Postage stamps and postal history of the Bahamas

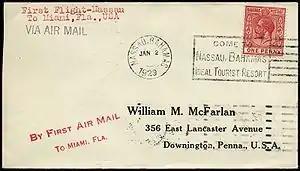
This cover was carried on the first flight from Nassau to Miami, Florida, 2 January 1929.

Printed by Perkins Bacon, initially unwatermarked and imperforate, perforation was introduced in 1860, and the "Crown & CC" watermark in 1863. The transition to local control left Bahamians with only their 1d stamp to pay all rates of postage, and covers to foreign destinations show blocks of the stamp used to cover the 4d rate to North America and the 6d rate to Great Britain. The government remedied this in 1861 by contracting for 4d and 6d stamps, still using the Chalon head, but with a simpler design. De la Rue later took over printing duties in 1862, their product being differentiated by an 11.5-12 perforation, as opposed to the previous 14-16. A one-shilling value appeared in 1865.